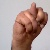
The image shows a hand gesture representing the letter 'N' in Indian Sign Language.